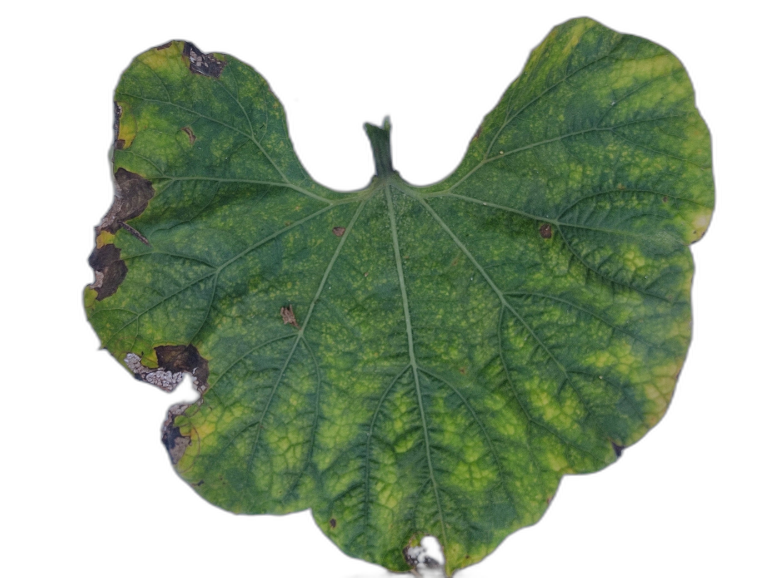
Crop: Bottle Gourd
Label: Downy_Mildew